1906 Western University of Pennsylvania football team

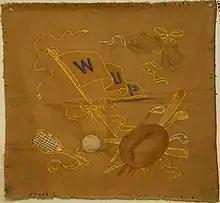
WUP Sports Pillow Cover

The 1905 Western University of Pennsylvania football season was successful record-wise and financially. The Arthur Mosse led team finished the season with an 11–2 record. Its only losses were to Eastern powers Cornell and State College. But two days after the State College defeat newspapers from Philadelphia, Pa. to South Bend, Indiana had headlines describing trouble within the Western University football team. The feud between Coach Mosse and Joe Thompson for control of the team that started at the conclusion of the 1904 season was not settled as satisfactorily as people were led to believe. Joe Thompson and his clique vowed to leave school if Mosse was retained for the 1906 season. Coach Mosse returned to his farm in Kansas and left the coaching decision up to the Athletic Association. Joe Thompson resumed his Law studies and coached the Pittsburgh High School team. Meanwhile, the Athletic Association and Administration of the Western University of Pennsylvania were monitoring the national uproar against football due to nineteen player deaths and over one hundred and thirty serious injuries that occurred during the 1905 season. Columbia, Duke and Northwestern canceled football after the 1905 season. Stanford and Cal switched to the tamer rugby. President Roosevelt encouraged changes in the rules. An intercollegiate conference met and legalized forward passing, abolished mass formations, created the neutral zone line of scrimmage, and designated ten yards to be gained for a first down. The Western University agreed with the rule changes. It adopted a four-year eligibility rule and eliminated professionalism in all their school athletics. The Athletic Association was reorganized to consist of a 13-member committee. Each of the five school departments were represented by a faculty and student member. In addition there was one member from the Board of Trustees, one alumni member and the Chancellor. This committee controlled Athletics at the Western University of Pennsylvania. At the April meeting of the Athletic Association Edgar R. Wingard, the Athletic Director at Butler University, was named Athletic Director and football coach at WUP. Mr. Wingard was a graduate of Susquehanna University and post graduate of Harvard and the University of Pennsylvania. In its first season under head coach Edgar Wingard, the team compiled a 7–4 record, shut out seven of its eleven opponents, and outscored all opponents by a total of 229 to 55.